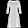
Label: Dress